Cemal Mersinli

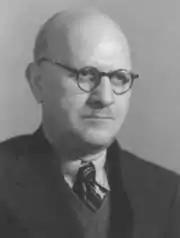

Cemal Mersinli (1875 – October 7, 1941), also known as Mehmed Djemal Pasha, Cemal of Mersin, or Djemal Pasha the Lesser (to distinguish him from the higher-ranking Djemal Pasha) was a Turkish general of the Ottoman and Turkish armies and a politician of the Ottoman Empire and the Republic of Turkey.